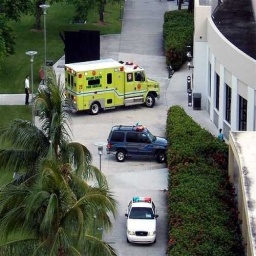
Label: ambulance